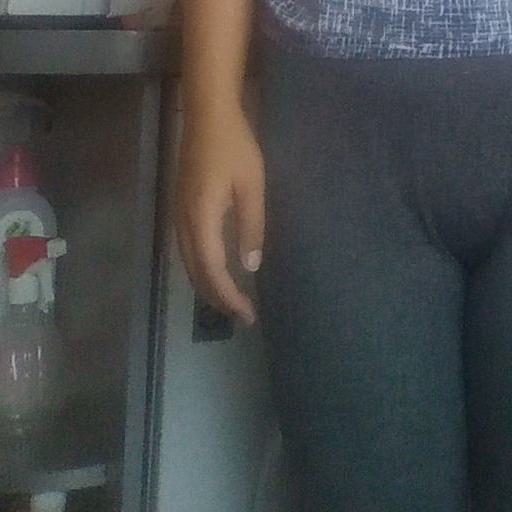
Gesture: no_gesture